Korps Commandotroepen

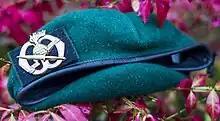
Korps Commandotroepen green beret

Passing the ECO grants the temporary right to wear the green beret, and the prospective operator continues with the VCO ("voortgezette commando opleiding", advanced commando course). The VCO takes approximately one year and trains the prospective operator in the full spectrum of special operations, which includes special reconnaissance and direct action. After completion, the operator earns the title "Commando Speciale Operaties", and is granted the permanent right to wear the green beret. Consequently, the commando will proceed to join one of the four operational commando companies.